University of Connecticut Archives and Special Collections

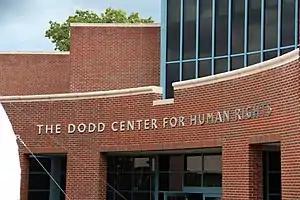

The University of Connecticut Archives and Special Collections is part of University of Connecticut Libraries and provides research support to the university and wider public by collecting, stewarding, and providing access to historical, literary, and artistic materials of enduring value.